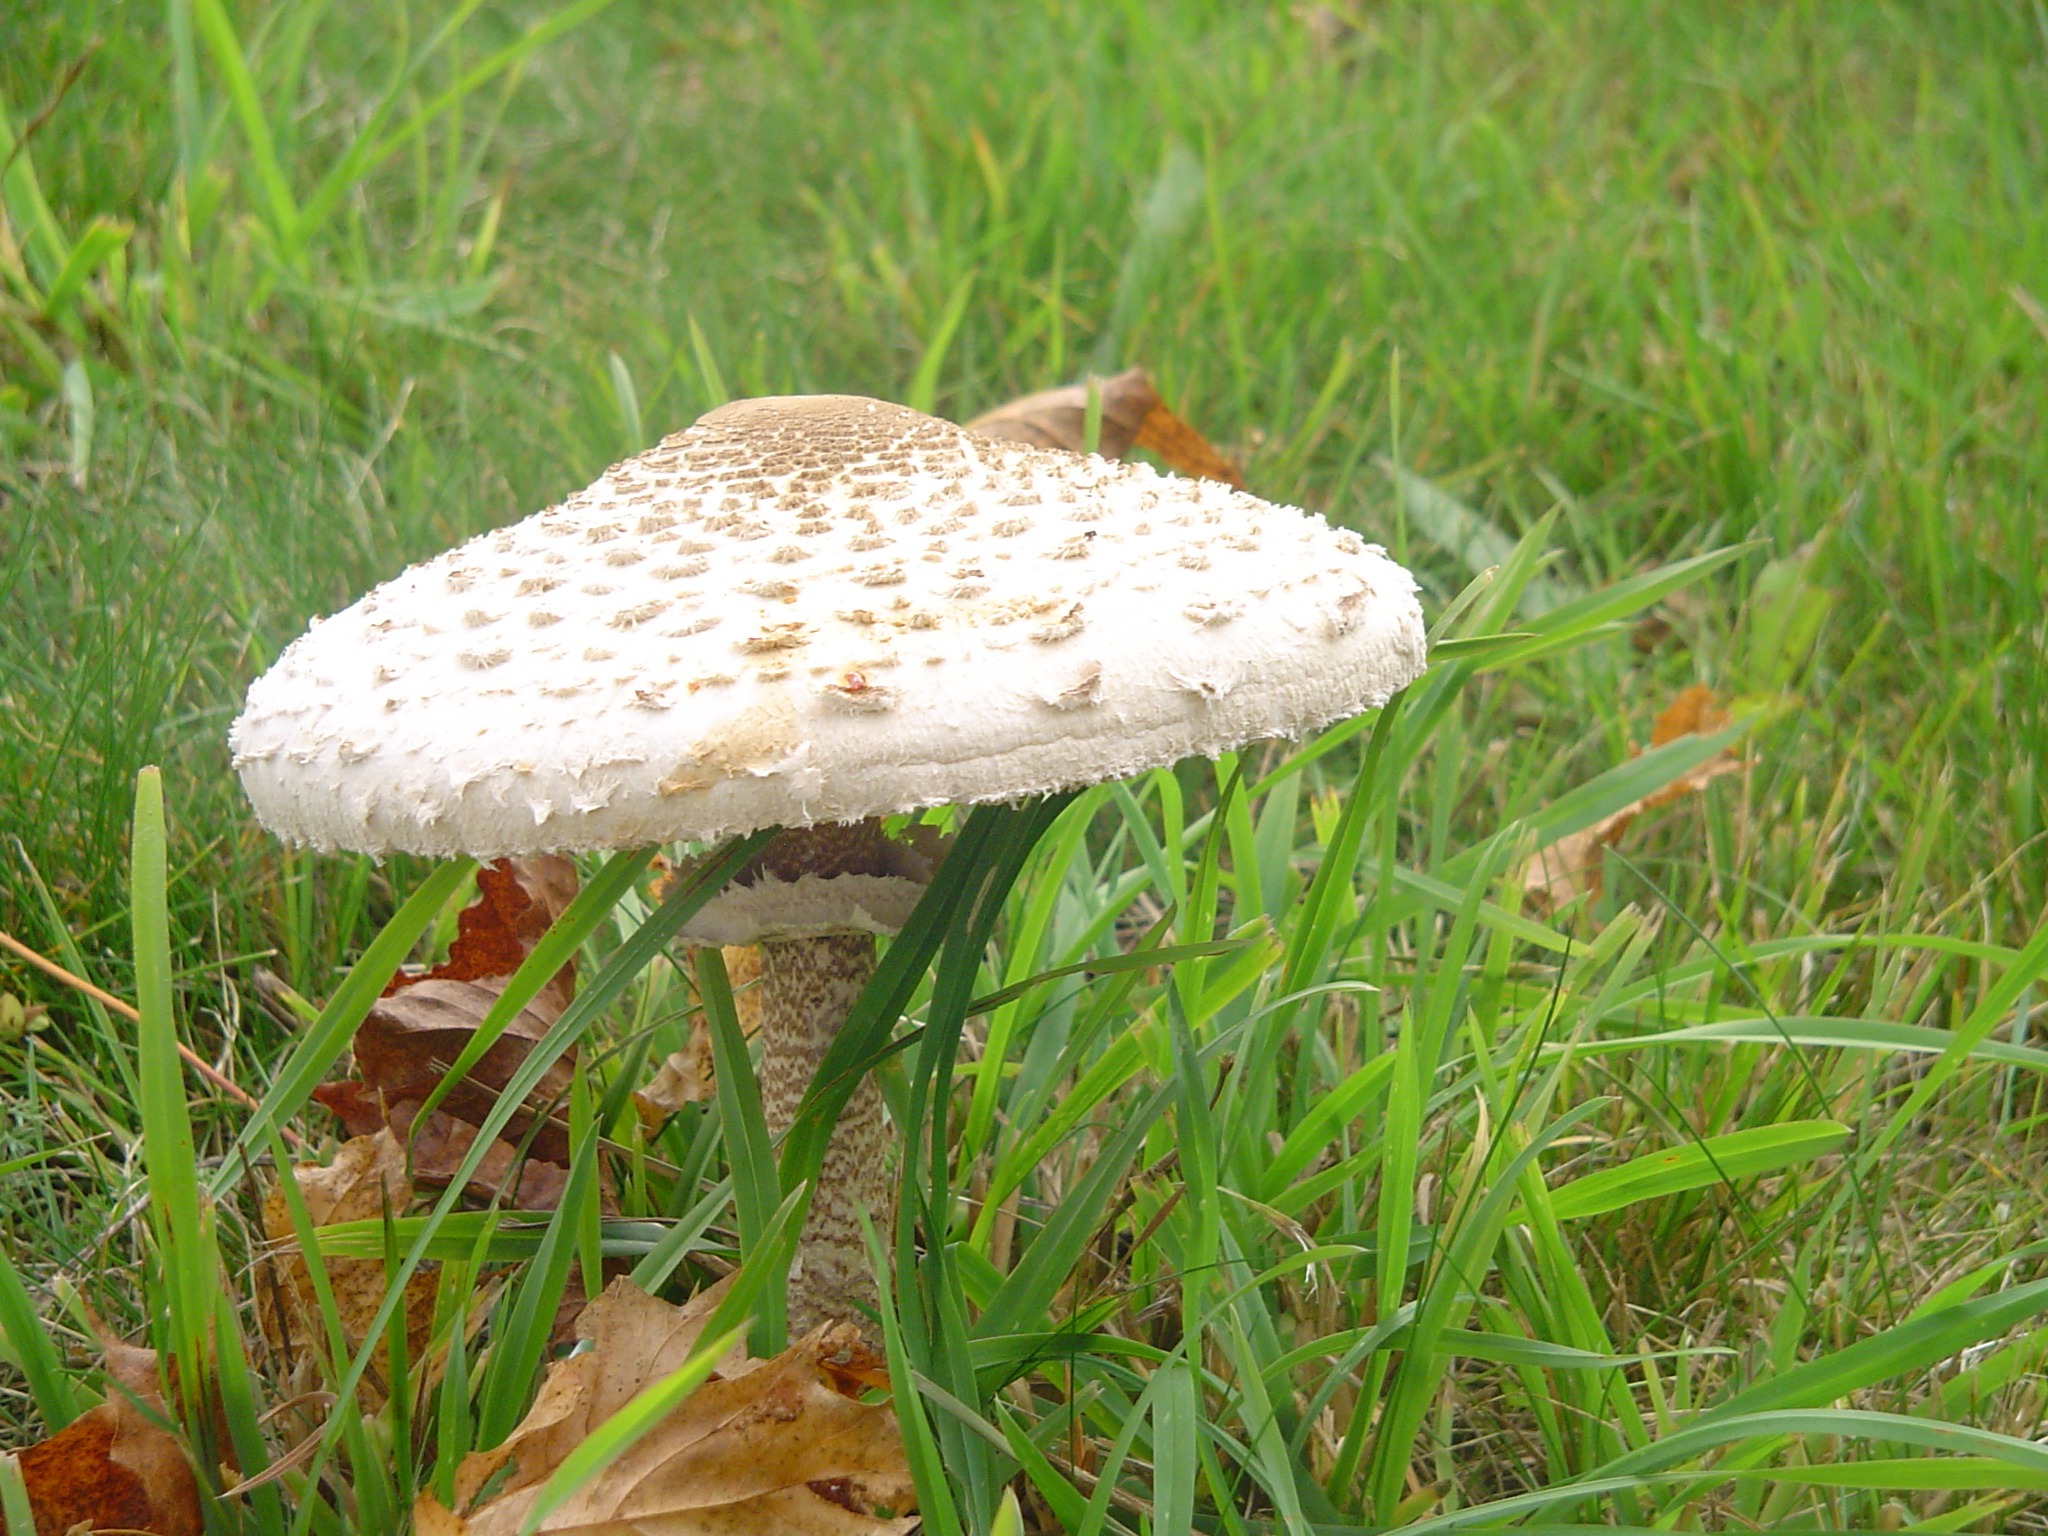
nature, grass, field, prairie, soil, botany, mushroom, fauna, fungus, knight, woodland, habitat, agaric, bolete, ecosystem, agaricus, matsutake, edible mushroom, natural environment, grass family, medicinal mushroom, agaricaceae, penny bun